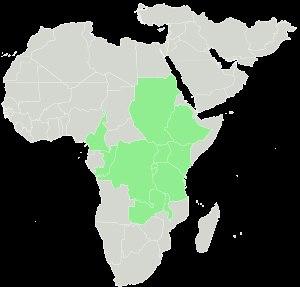
Oldeania alpina, le bambou creux, est une espèce de plantes monocotylédones de la famille des Poaceae, sous-famille des Bambusoideae, originaire d'Afrique tropicale. C'est l'unique espèce du genre Oldeania